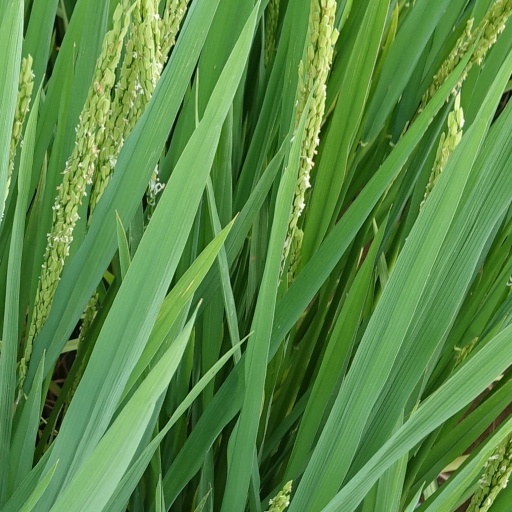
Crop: rice